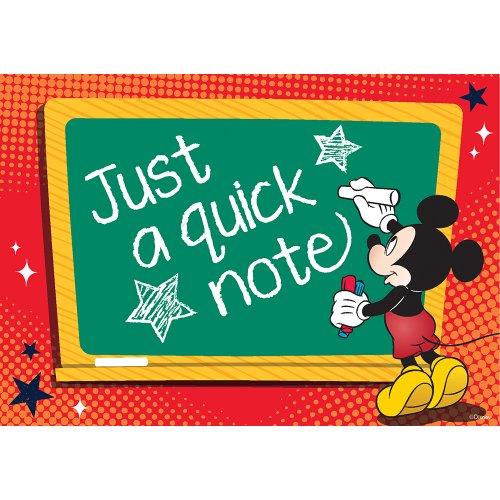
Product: Eureka Mickey Teacher Cards
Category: Office Products | Office & School Supplies | Paper | Cards & Card Stock | Greeting Cards
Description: Each Pack Contains 36 Postcards.
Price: $6.99
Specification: ProductDimensions:6x4.2x0.3inches|ItemWeight:4ounces|ShippingWeight:4ounces(Viewshippingratesandpolicies)|DomesticShipping:ItemcanbeshippedwithinU.S.|InternationalShipping:ThisitemcanbeshippedtoselectcountriesoutsideoftheU.S.LearnMore|ASIN:B00I0CET4I|Itemmodelnumber:831900|Manufacturerrecommendedage:36months-15years